Yanagisawa Kien

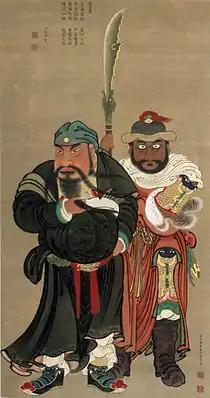
Characters from "Kan'u" (1737), one of the Kabuki Jūhachiban

Yanagisawa Kien, originally Rikyō (Japanese:柳沢 淇園; 30 August 1703, Edo – 6 October 1758, Kōriyama) was a Japanese painter in the nanga style. His other art names included Chikkei (竹渓) and Gyokkei (玉桂).